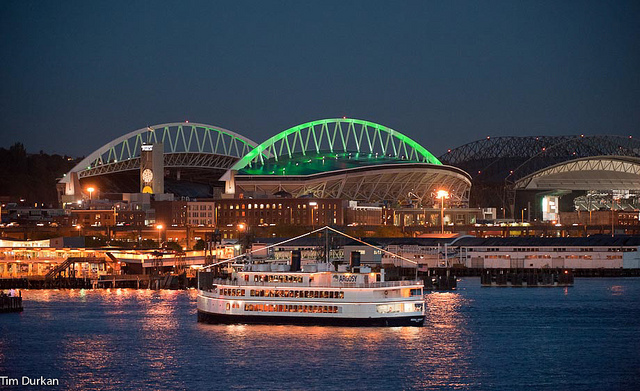
a white boat that is floating in some water

A casino boat is in the water at night and there are buildings in the background.

A boat traveling across a lake near well  light bridges.

A boat floating in a harbor at night.

A boat close to the shoreline near a big city